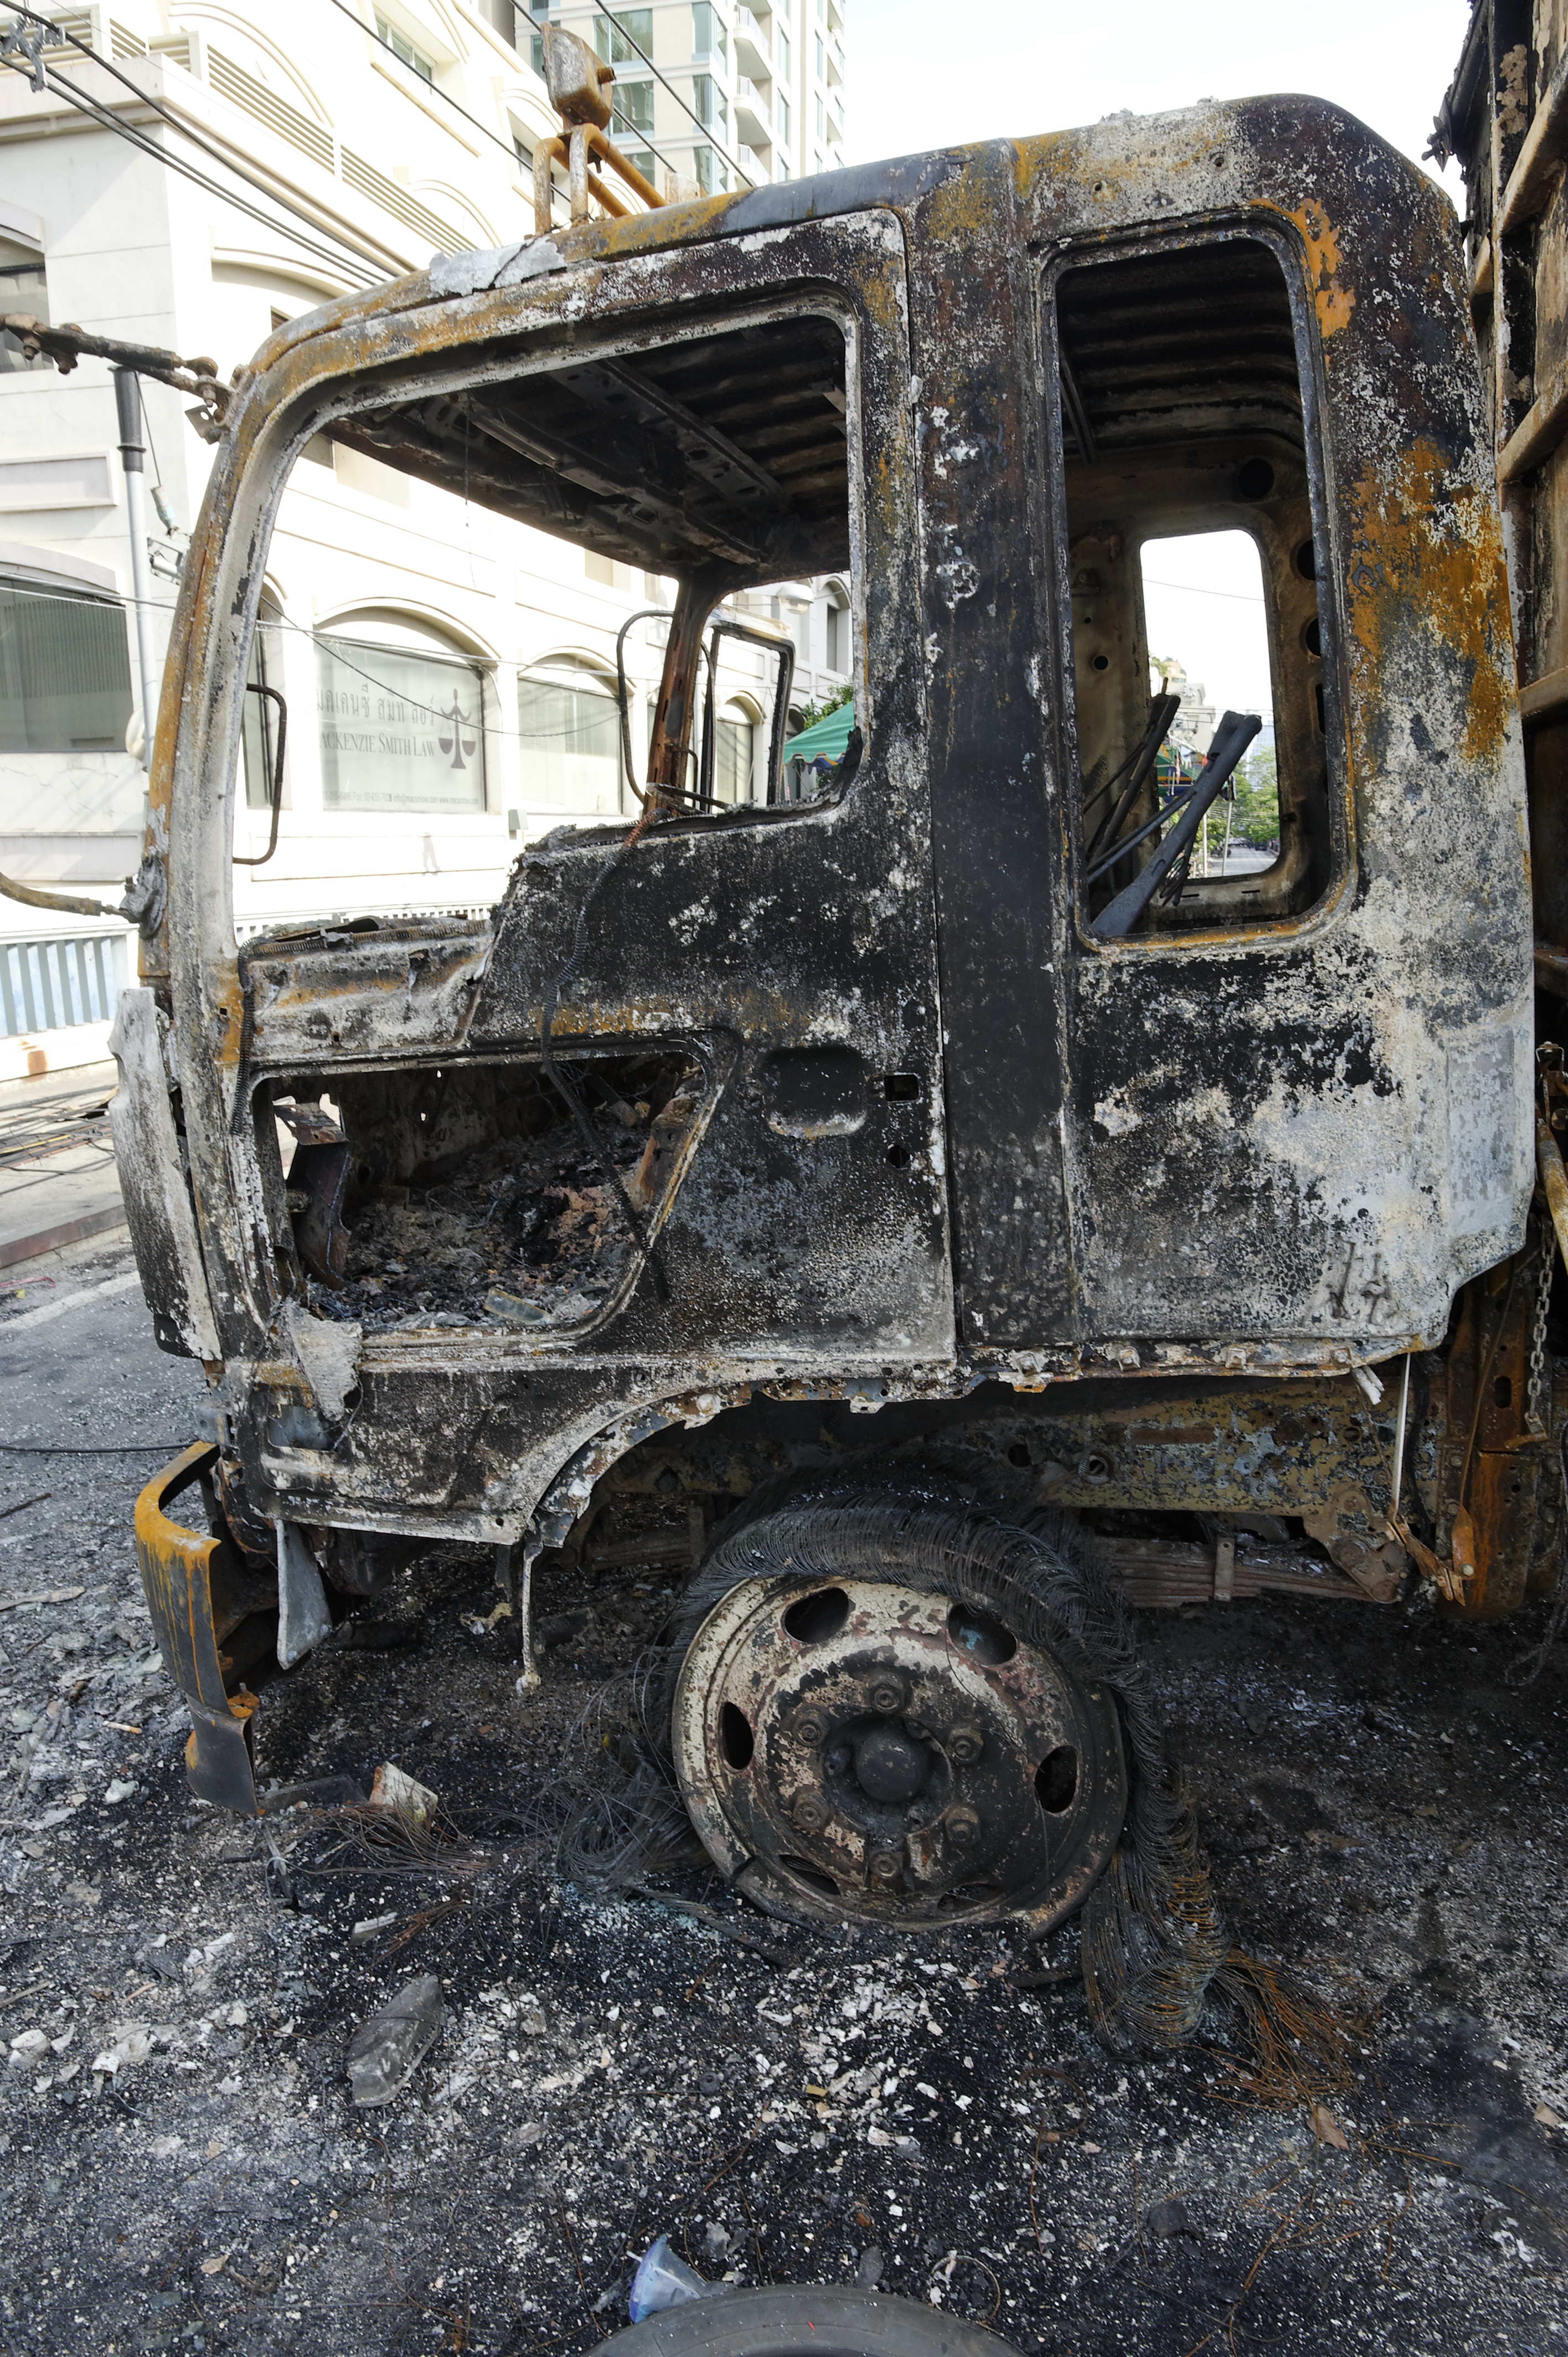
car, jeep, transportation, transport, truck, vehicle, metal, burnt, destroyed, locomotive, engine, destruction, wreck, damage, risk, scrap, arson, off road vehicle, land vehicle, automobile make, off roading